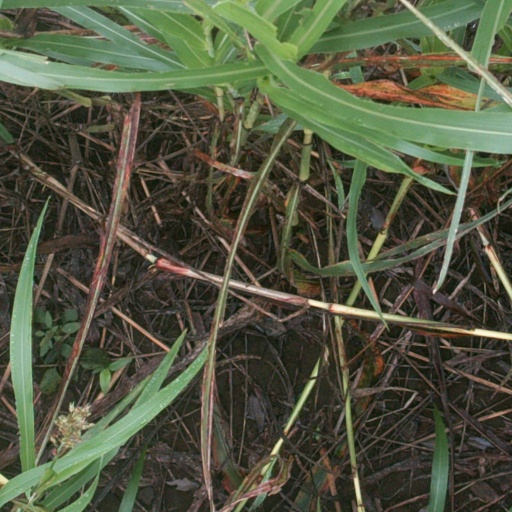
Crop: sorghum